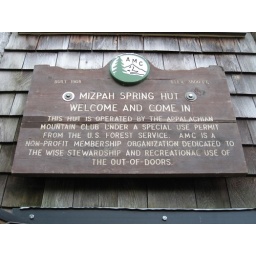
Mizpah sign above door